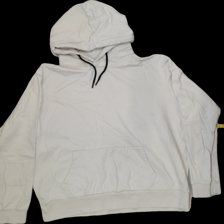
View: front
Type: Sweater
Category: Ladies
Brand: Not Applicable
Colors: White
Material: 100%cotton
Size: XL
Trend: No trend
Stains: No
Price range: <50
Recommended usage: Reuse